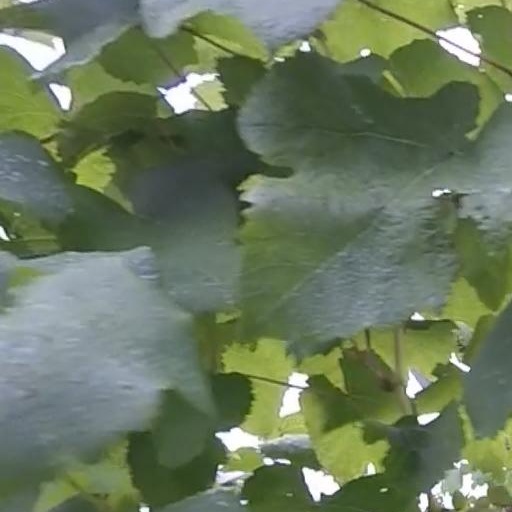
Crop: grape